Revelation

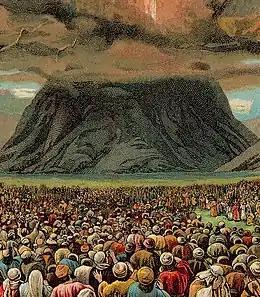
The mass-revelation at Mount Horeb in an illustration from a Christian Bible card published by the Providence Lithograph Company, 1907

Some religious groups believe a deity has been revealed or spoken to a large group of people or have legends to a similar effect. In the Book of Exodus, Yahweh is said to have given Ten Commandments to the Israelites at Mount Sinai. In Christianity, the Book of Acts describes the Day of Pentecost wherein the Holy Spirit descended on the disciples of Jesus in the form of fire that they began praising in tongues and experienced mass revelation. The Lakota people believe Ptesáŋwiŋ spoke directly to the people in the establishment of Lakota religious traditions. Some versions of an Aztec legend tell of Huitzilopochtli speaking directly to the Aztec people upon their arrival at Anåhuac. Historically, some emperors, cult leaders, and other figures have also been deified and treated as though their words are themselves revelations.